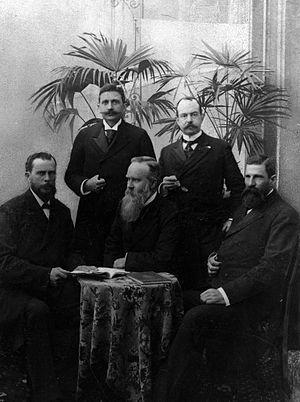
Abraham Fischer était un avocat et un homme politique sud-africain qui fut l'unique premier ministre de l'éphèmère colonie de la rivière Orange de 1907 à 1910.